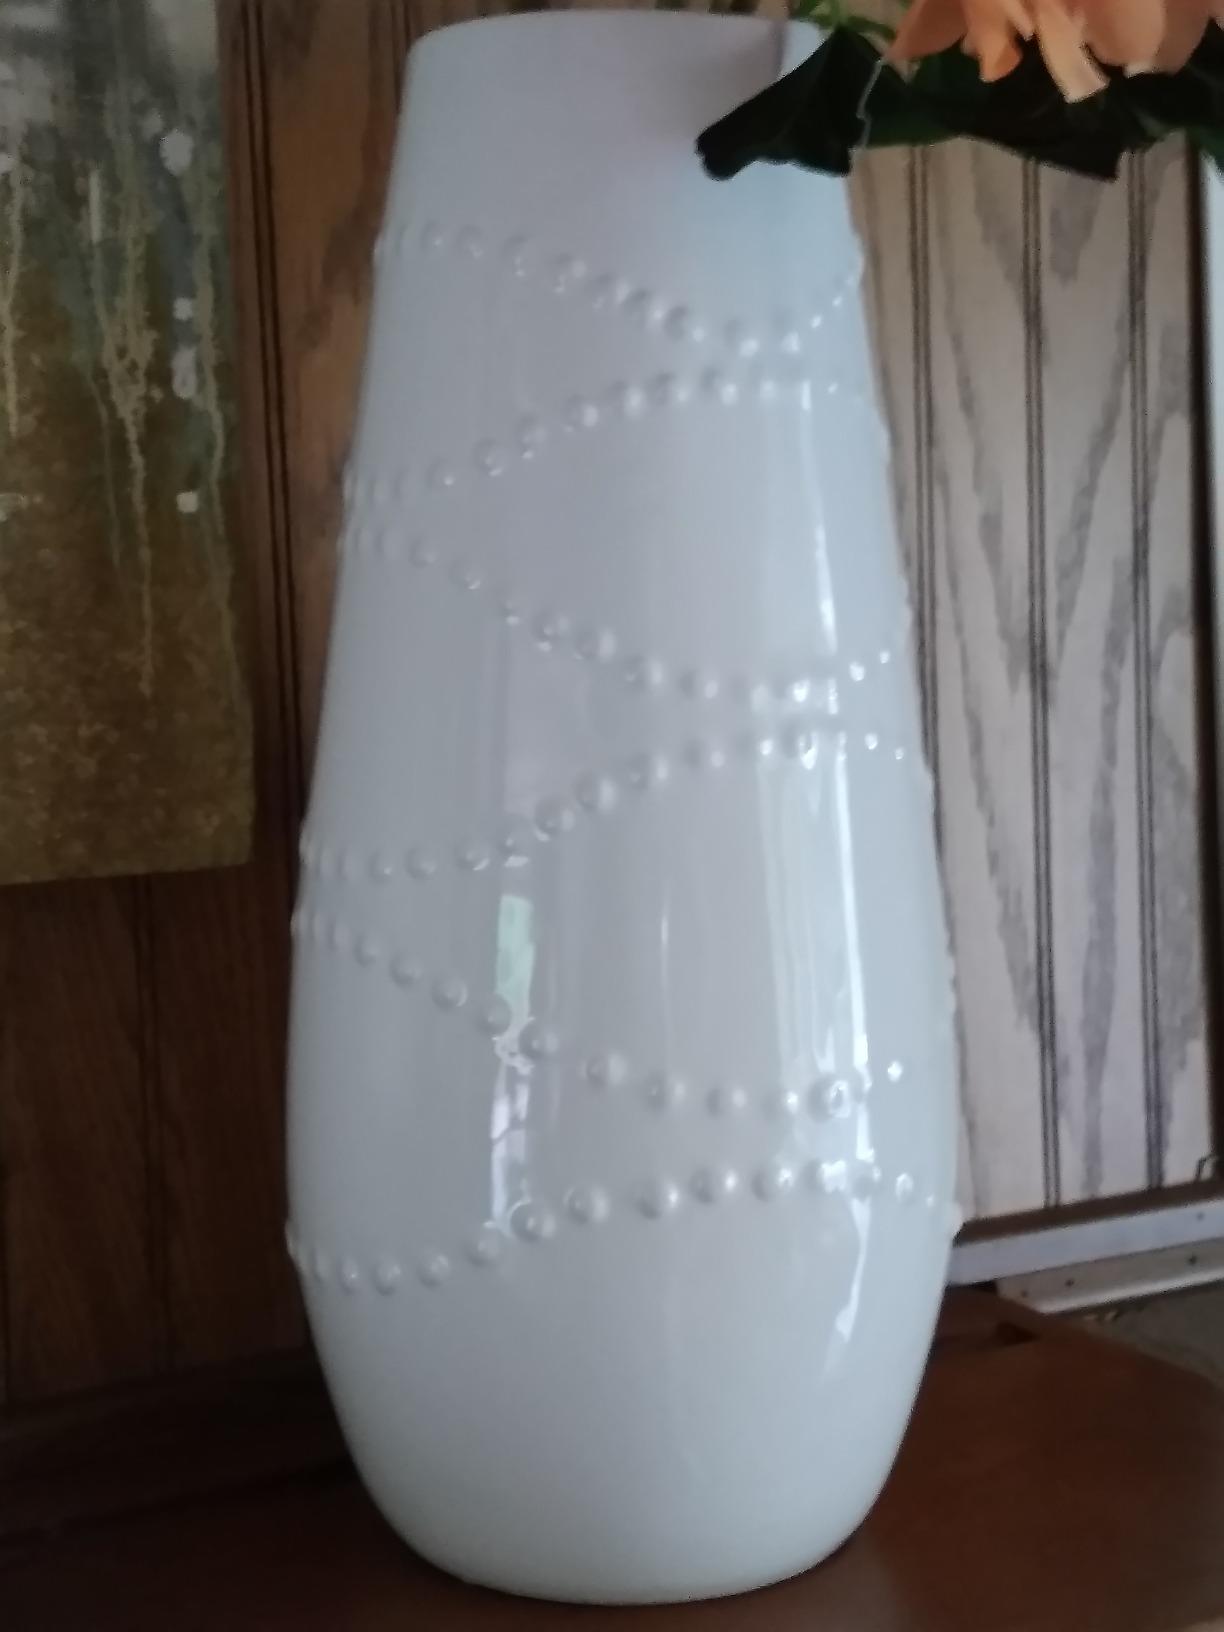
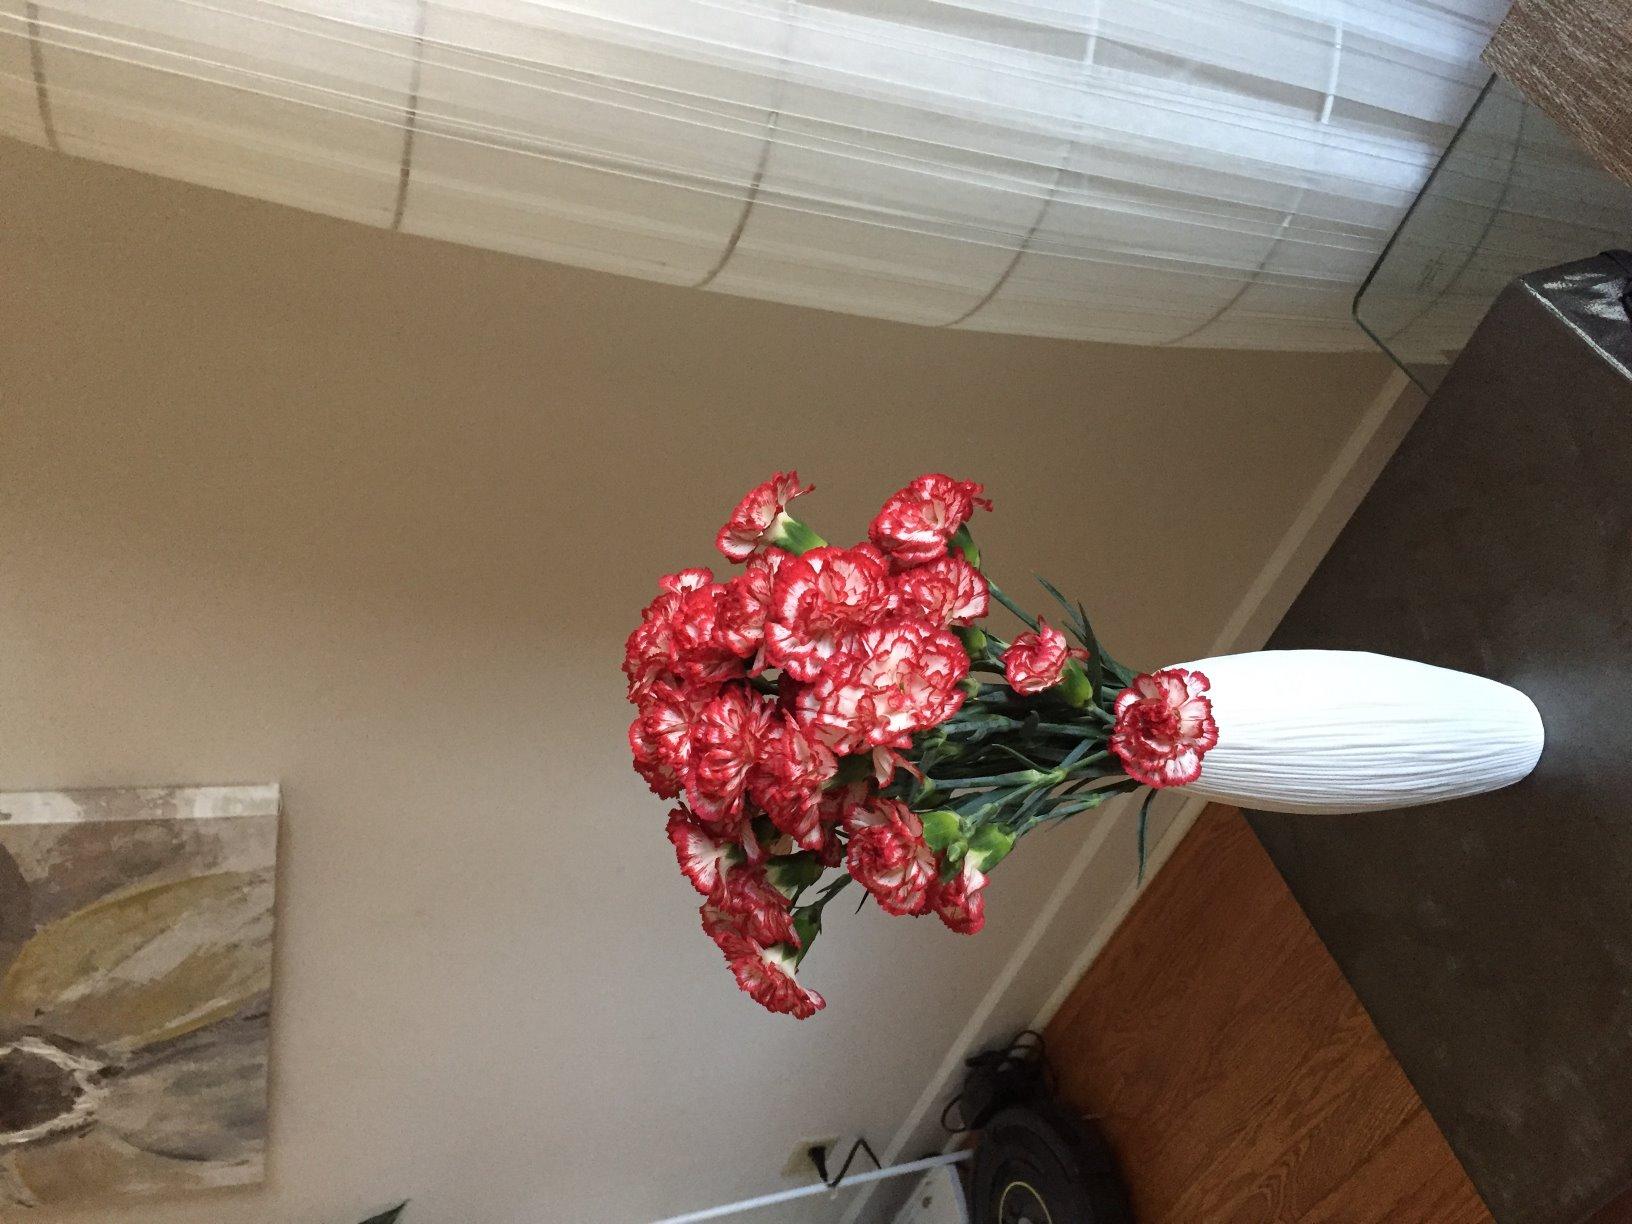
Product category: vase
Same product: no